Kozma Cove

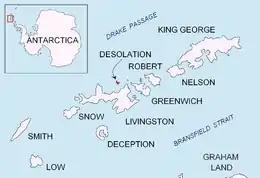
Location of Desolation Island in the South Shetland Islands.

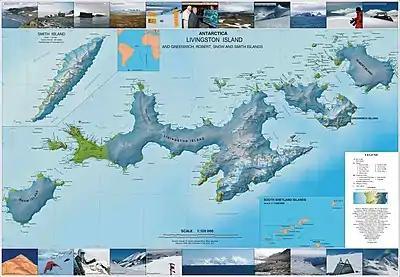
Topographic map of Livingston Island, Greenwich, Robert, Snow and Smith Islands.

Kozma Cove (Zaliv Kozma \'za-liv koz-'ma\) is a 1.8 km wide cove indenting for 1.2 km the north coast of Desolation Island between the two arms of that V-shaped island situated in the entrance to Hero Bay, Livingston Island, Antarctica. The area was frequented by early nineteenth century English and American sealers operating from nearby Blythe Bay. British mapping in 1968, Spanish in 1991 and Bulgarian in 2005 and 2009. Named after the Bulgarian scholar Presbyter Cosmas (10th century AD).